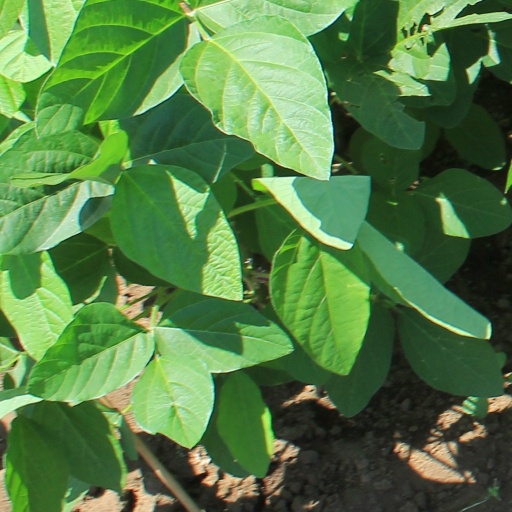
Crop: soybean